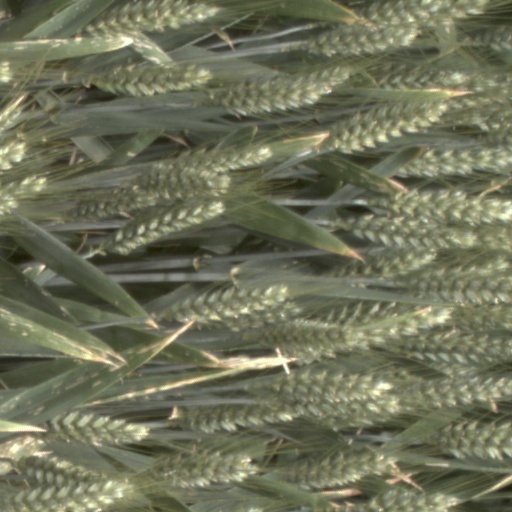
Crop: wheat